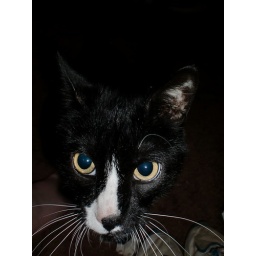
Tibby's happy to be in the living room without a big black dog harassing him.